Palmwoods, Queensland

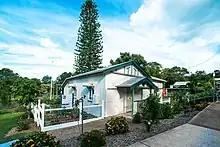
Palmwoods CWA Hall, 2020

Palmwoods is part of the Sunshine Coast situated near Nambour. Palmwoods is located 15 minutes from the beach and the Blackall Range.